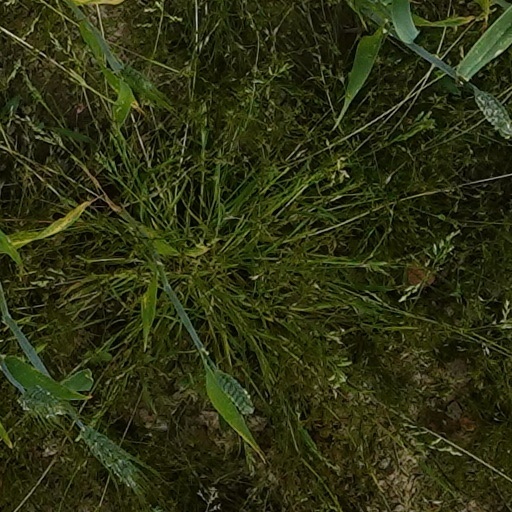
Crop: wheat